Answer in natural language. Estimate the real world distances between objects in the image. Which object is closer to dark brown wooden bed with white blanket (marked A), Doorway (marked B) or sandal color derssing table (marked C)? Choose between the following options: Doorway (marked B) or sandal color derssing table (marked C)
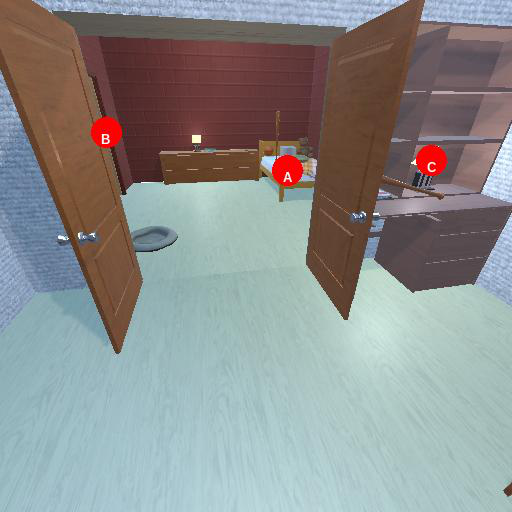
<answer>sandal color derssing table (marked C)</answer>